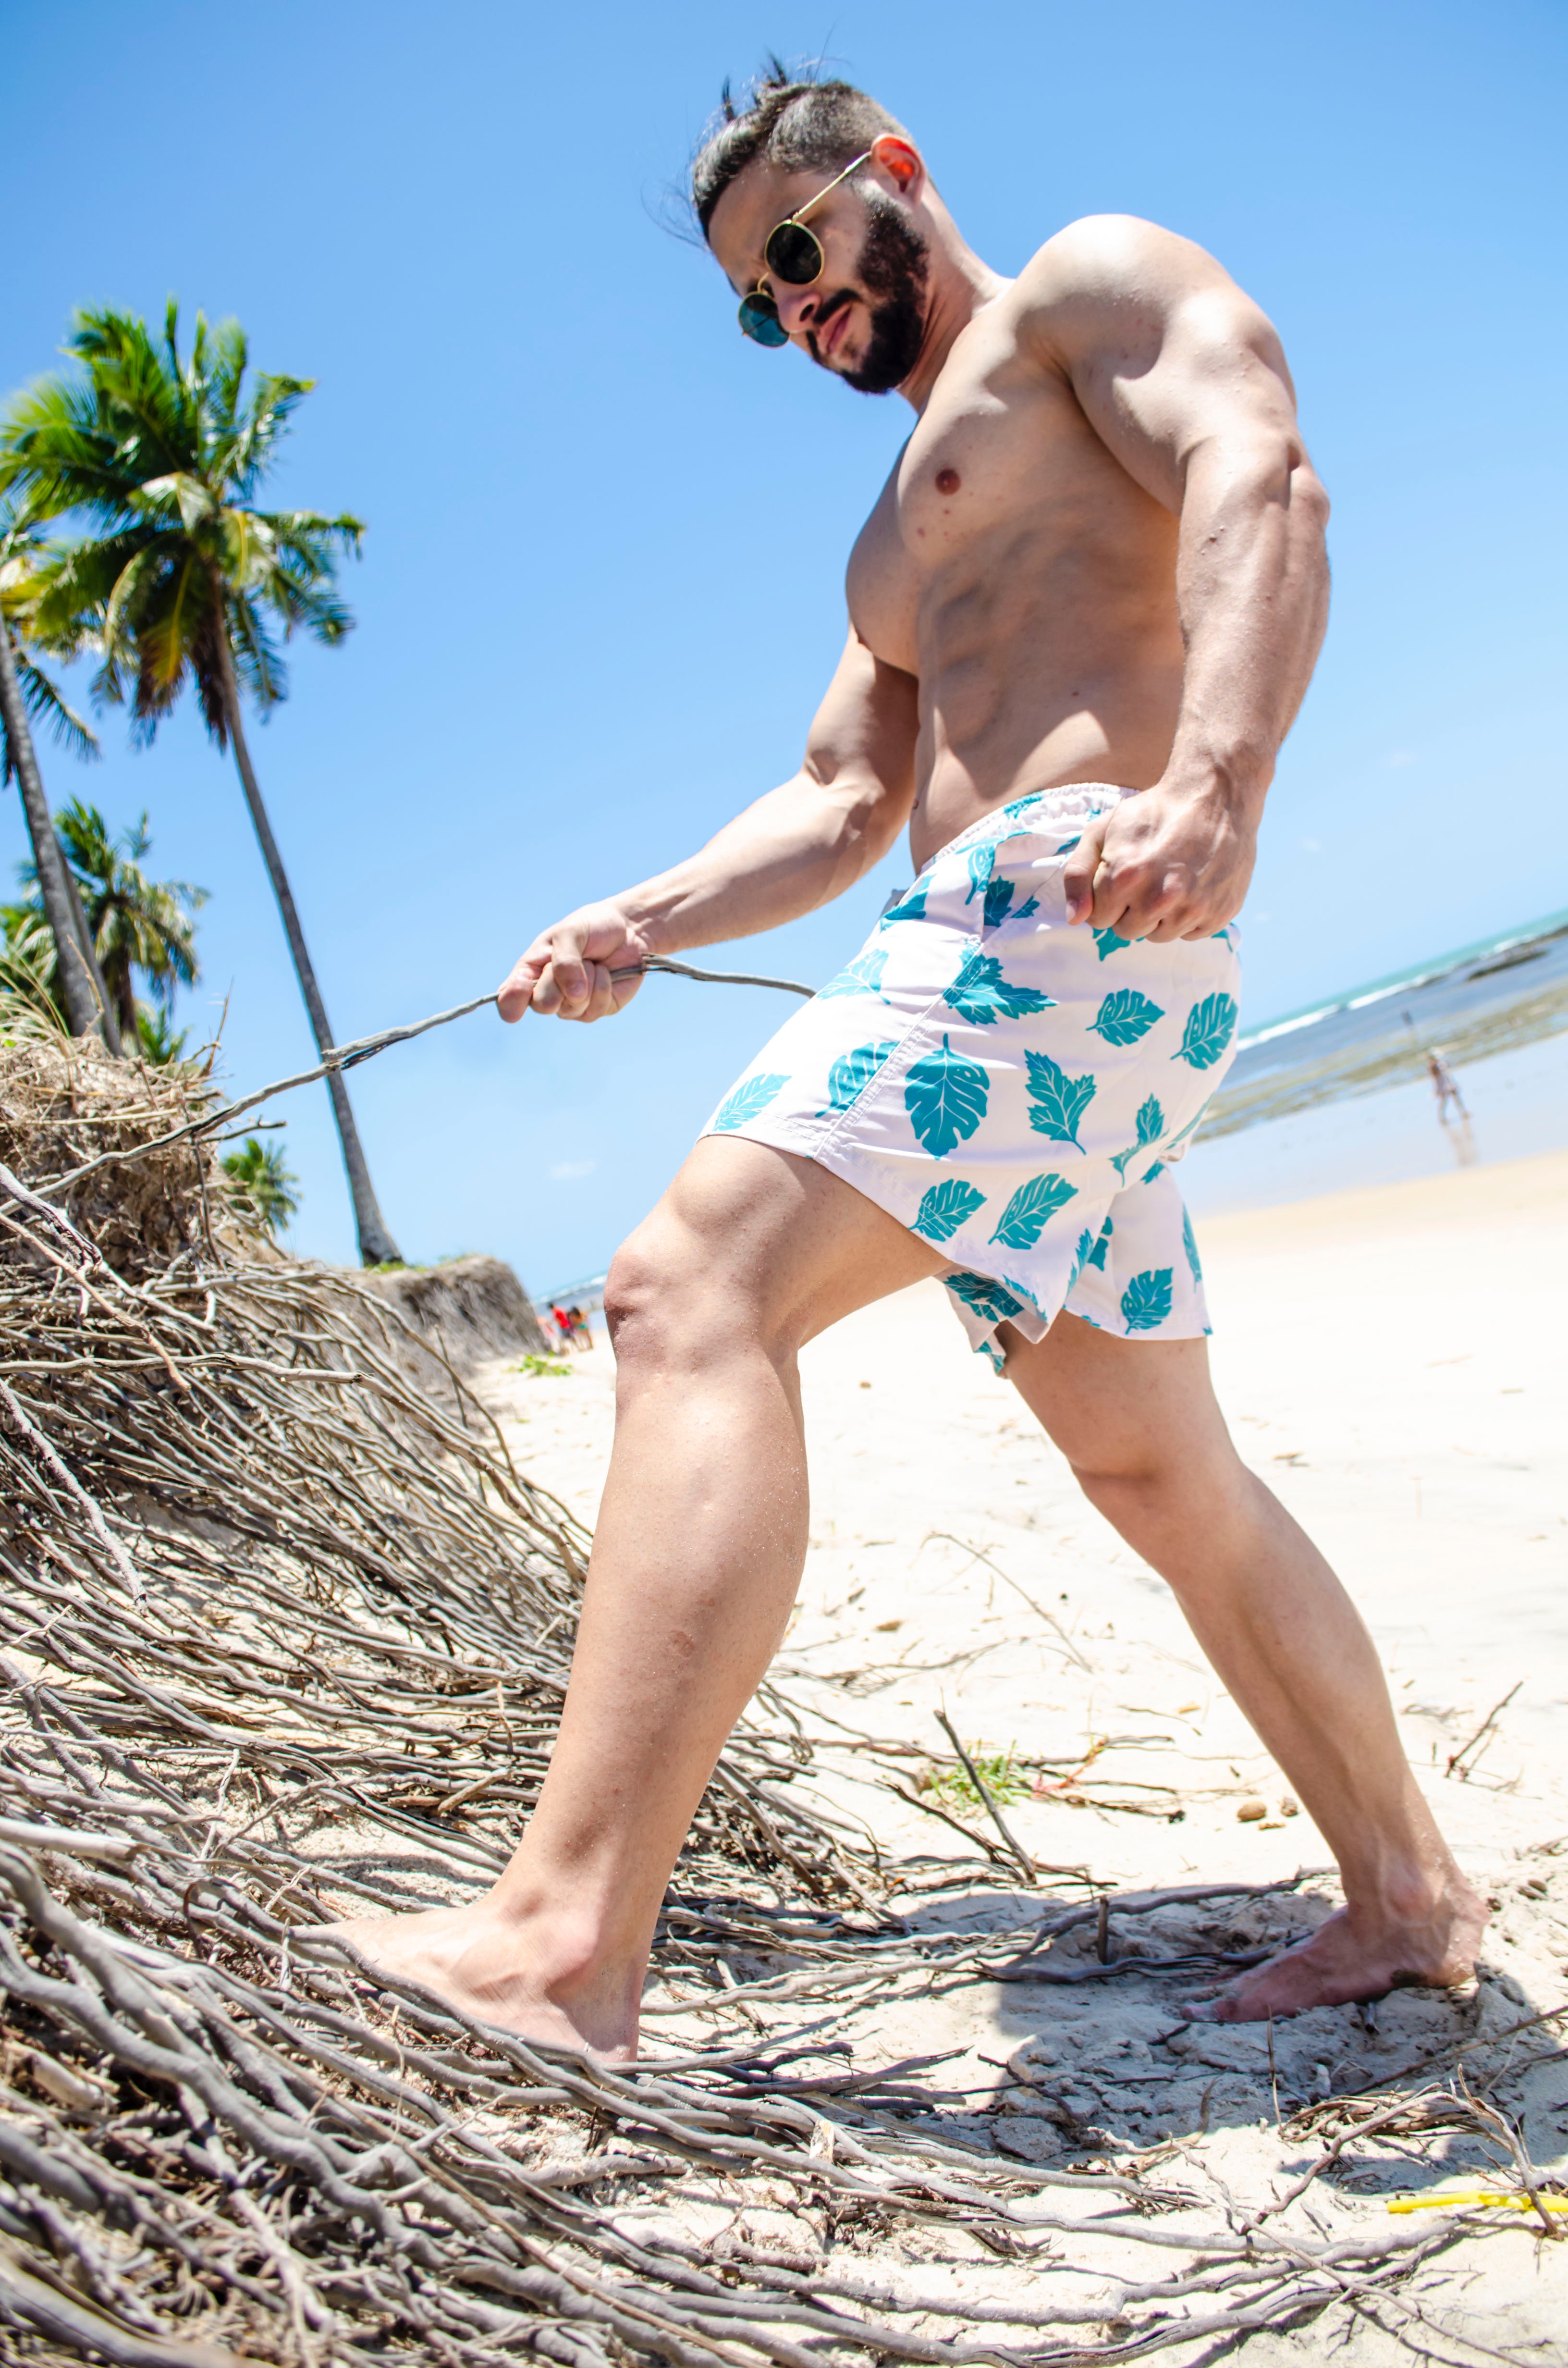
vacation, fun, muscle, leg, summer, shorts, photography, recreation, barefoot, leisure, trunks, board short, tourism